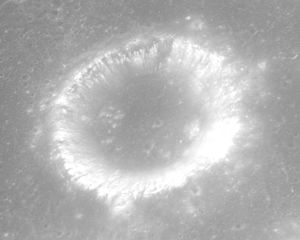
Al-Bakri (månekrater)
Skråfoto af Al-Bakri fra Apollo 15
Al-Bakri er et lille nedslagskrater på Månen, som ligger på Månens forside i den nordvestlige kant af Mare Tranquillitatis. Det er opkaldt efter den spansk-arabiske geograf og historiker Abu Abdullah al-Bakri.